Oreochromis variabilis

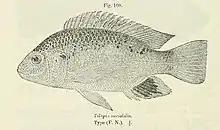
"Oreochromis variabilis": the holotype of "Tilapia variabilis", as illustrated in Boulenger 1907: a specimen of the blotched 'maradadi' morph.

Like all other known "Oreochromis", "O. variabilis" is a maternal mouthbrooder. Males are conspicuously coloured and aggregate in shallow waters, where they aggressively defend territories centred around their courtship bower. Females visit a number of males, laying batches of eggs with several, but rejecting many others. Females quickly pick up the eggs in their mouths and carry them for several weeks before releasing them to feed. Young are guarded in shallow weedy or rocky areas and may be re-admitted to their mother's mouth until they reach a length of about 15mm. In Lake Victoria, fishes were recorded as maturing at around 20 cm TL (total length), but in smaller water bodies, they might breed at about 16 cm TL. Females produce around 320–550 eggs, averaging around 2.5–4.5 cm in diameter. The bowers built by males are complex structures, with a raised central shallow saucer about 13–25 cm in diameter with a rim around 2 cm high, surrounded by 6–12 small pits, all contained within a larger pit, 30–90 cm in diameter, with a raised perimeter wall.